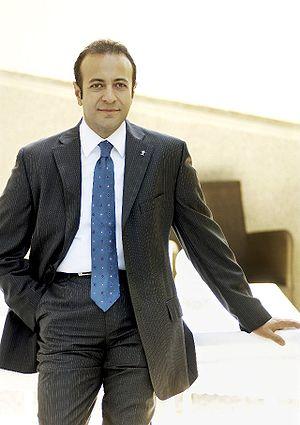
Egemen Bağış est membre du parlement et ancien conseiller sur les questions de politique étrangères auprès du premier ministre.